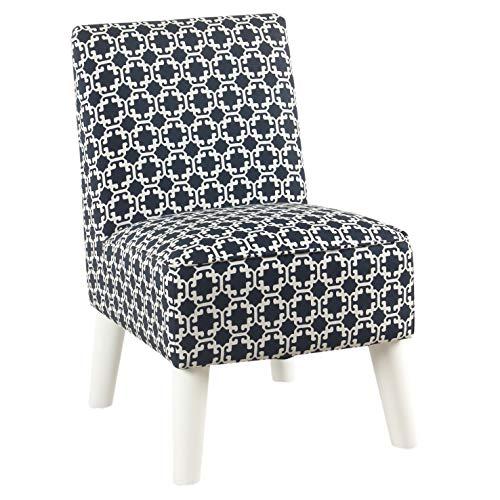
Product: HomePop Youth Modern Armless Slipper Chair, Indigo and White Lattice
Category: Home & Kitchen | Furniture | Kids' Furniture | Chairs & Seats
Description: Welted Seams around Seat Cushion with Indigo and White Lattice Patterned Upholstery.
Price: $91.99
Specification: ProductDimensions:19.5x16x26inches|ItemWeight:16pounds|ShippingWeight:16pounds|Manufacturer:HomePop|ASIN:B07H64M3PM|Itemmodelnumber:K7770-A853